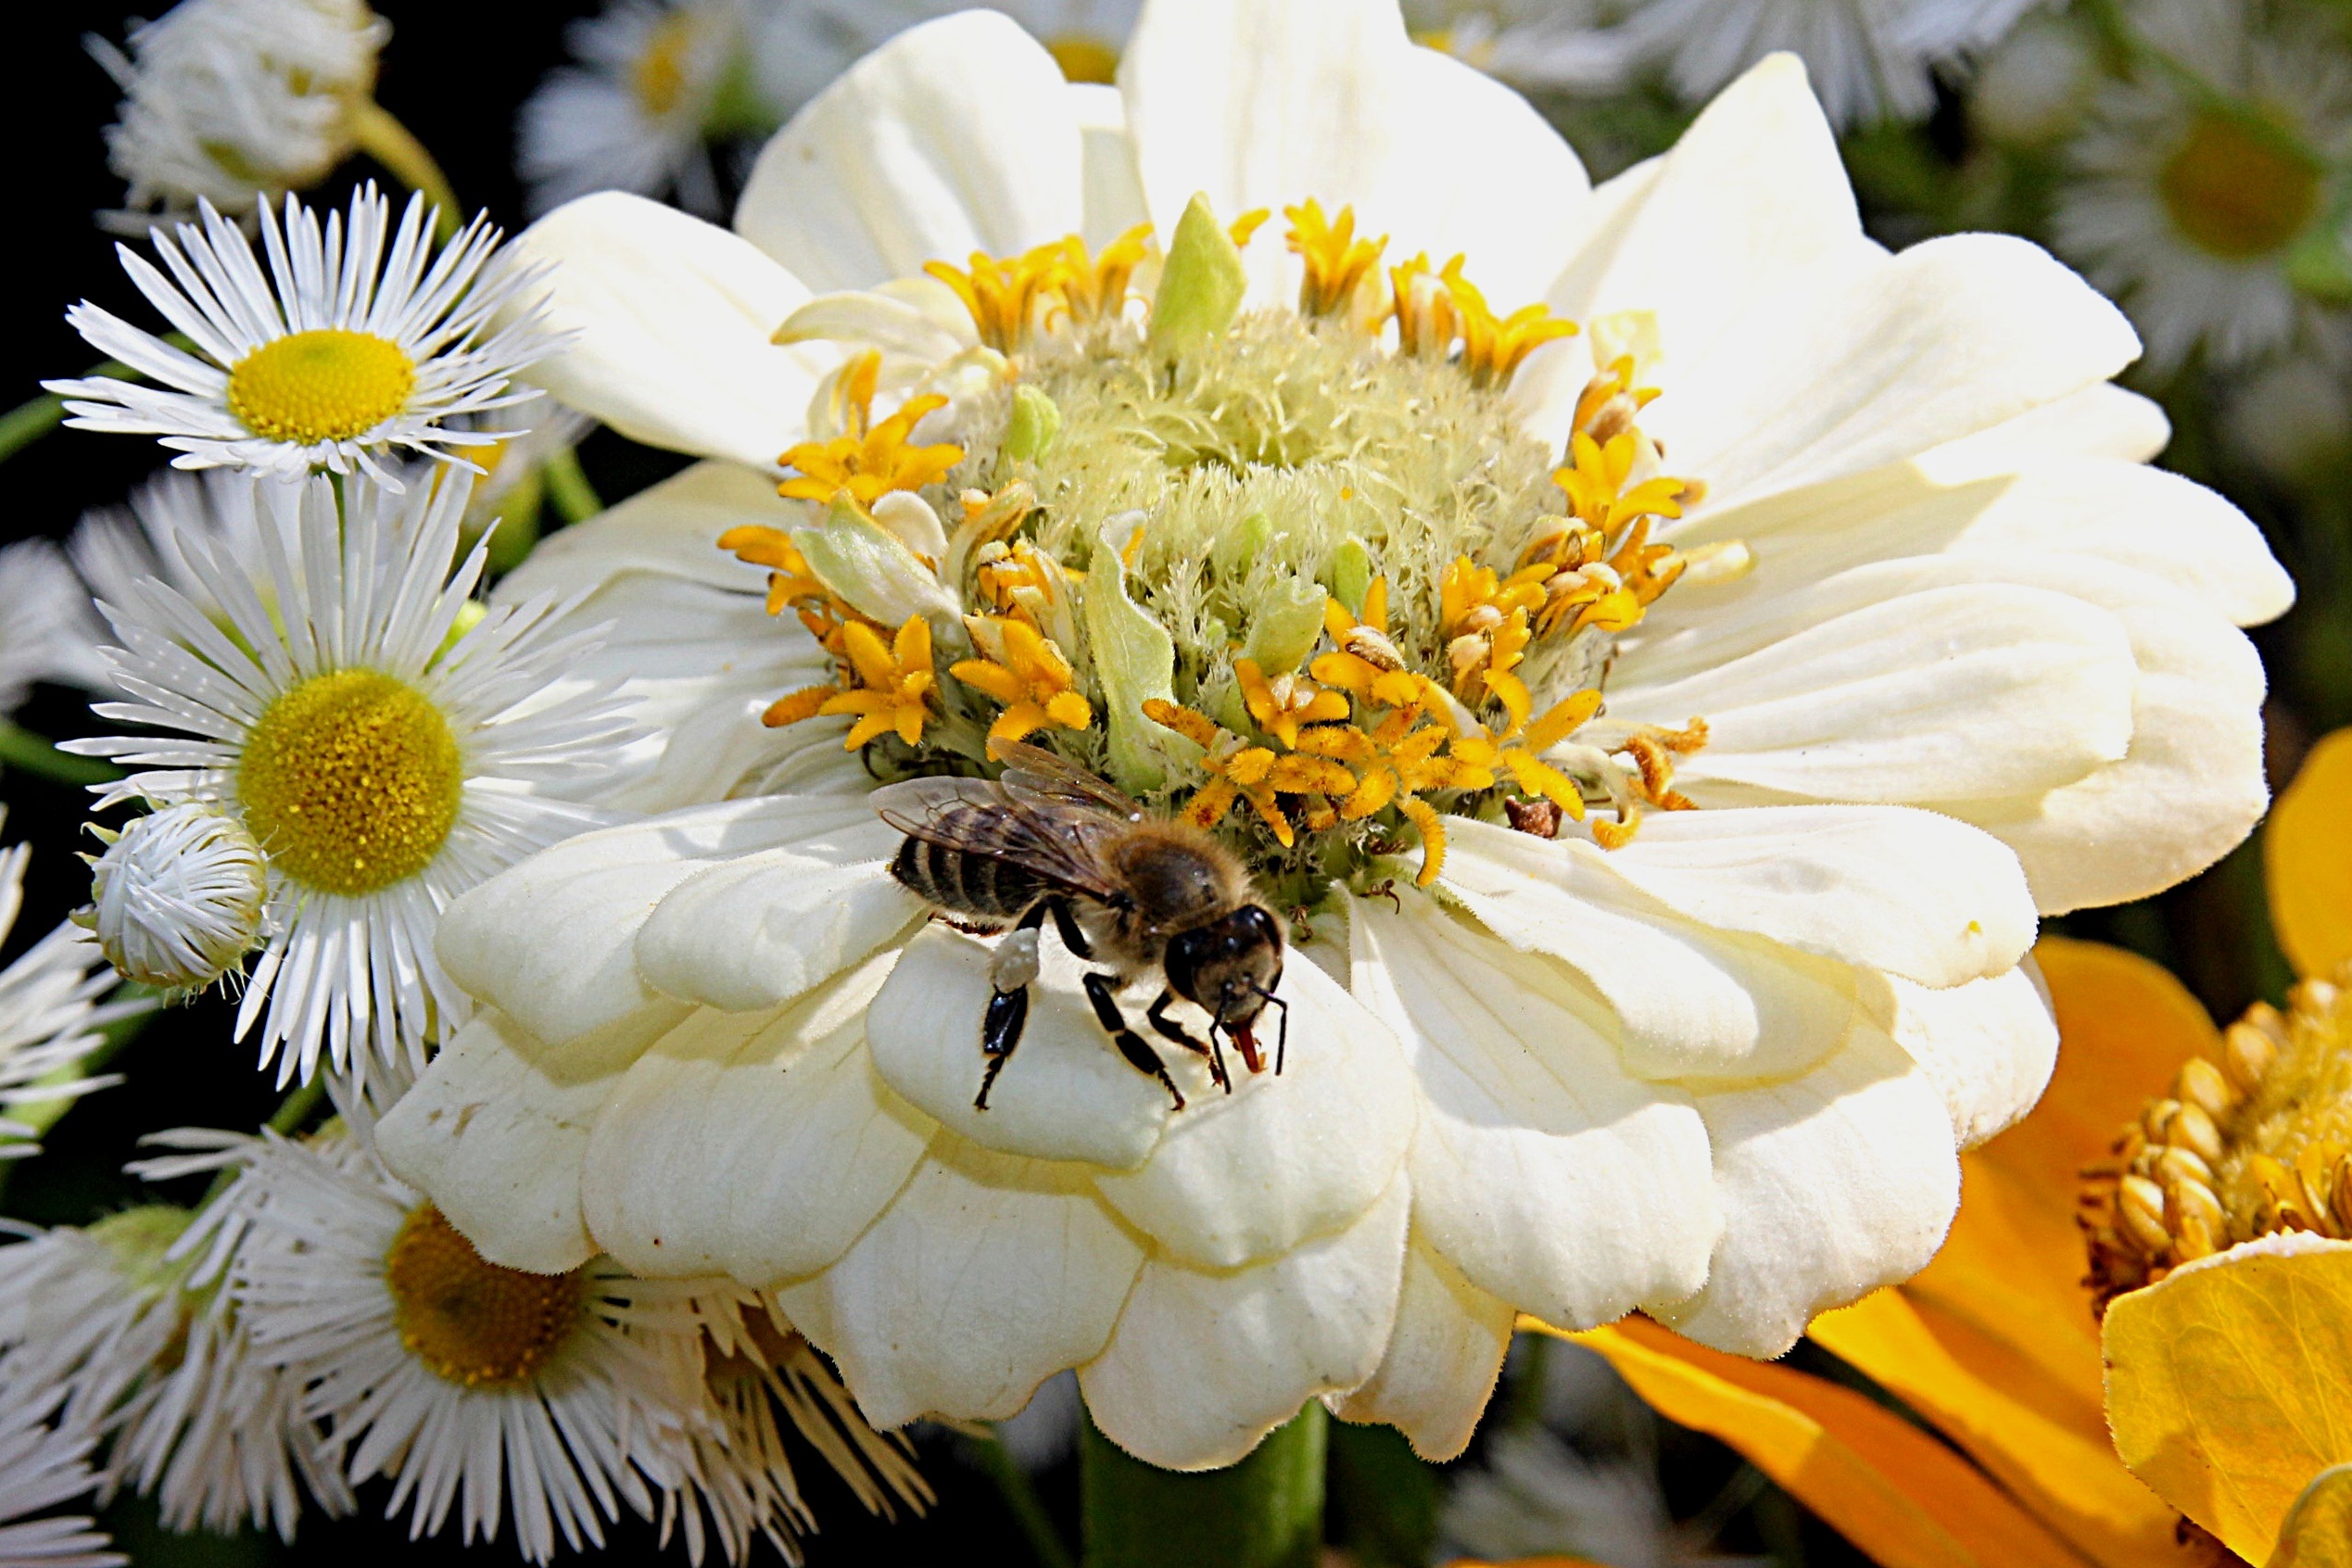
blossom, plant, flower, petal, summer, daisy, pollen, insect, botany, yellow, garden, flora, wildflower, bee, floristry, nectar, apis, macro photography, flowering plant, honey bee, daisy family, flower bouquet, oxeye daisy, land plant, membrane winged insect, chrysanths